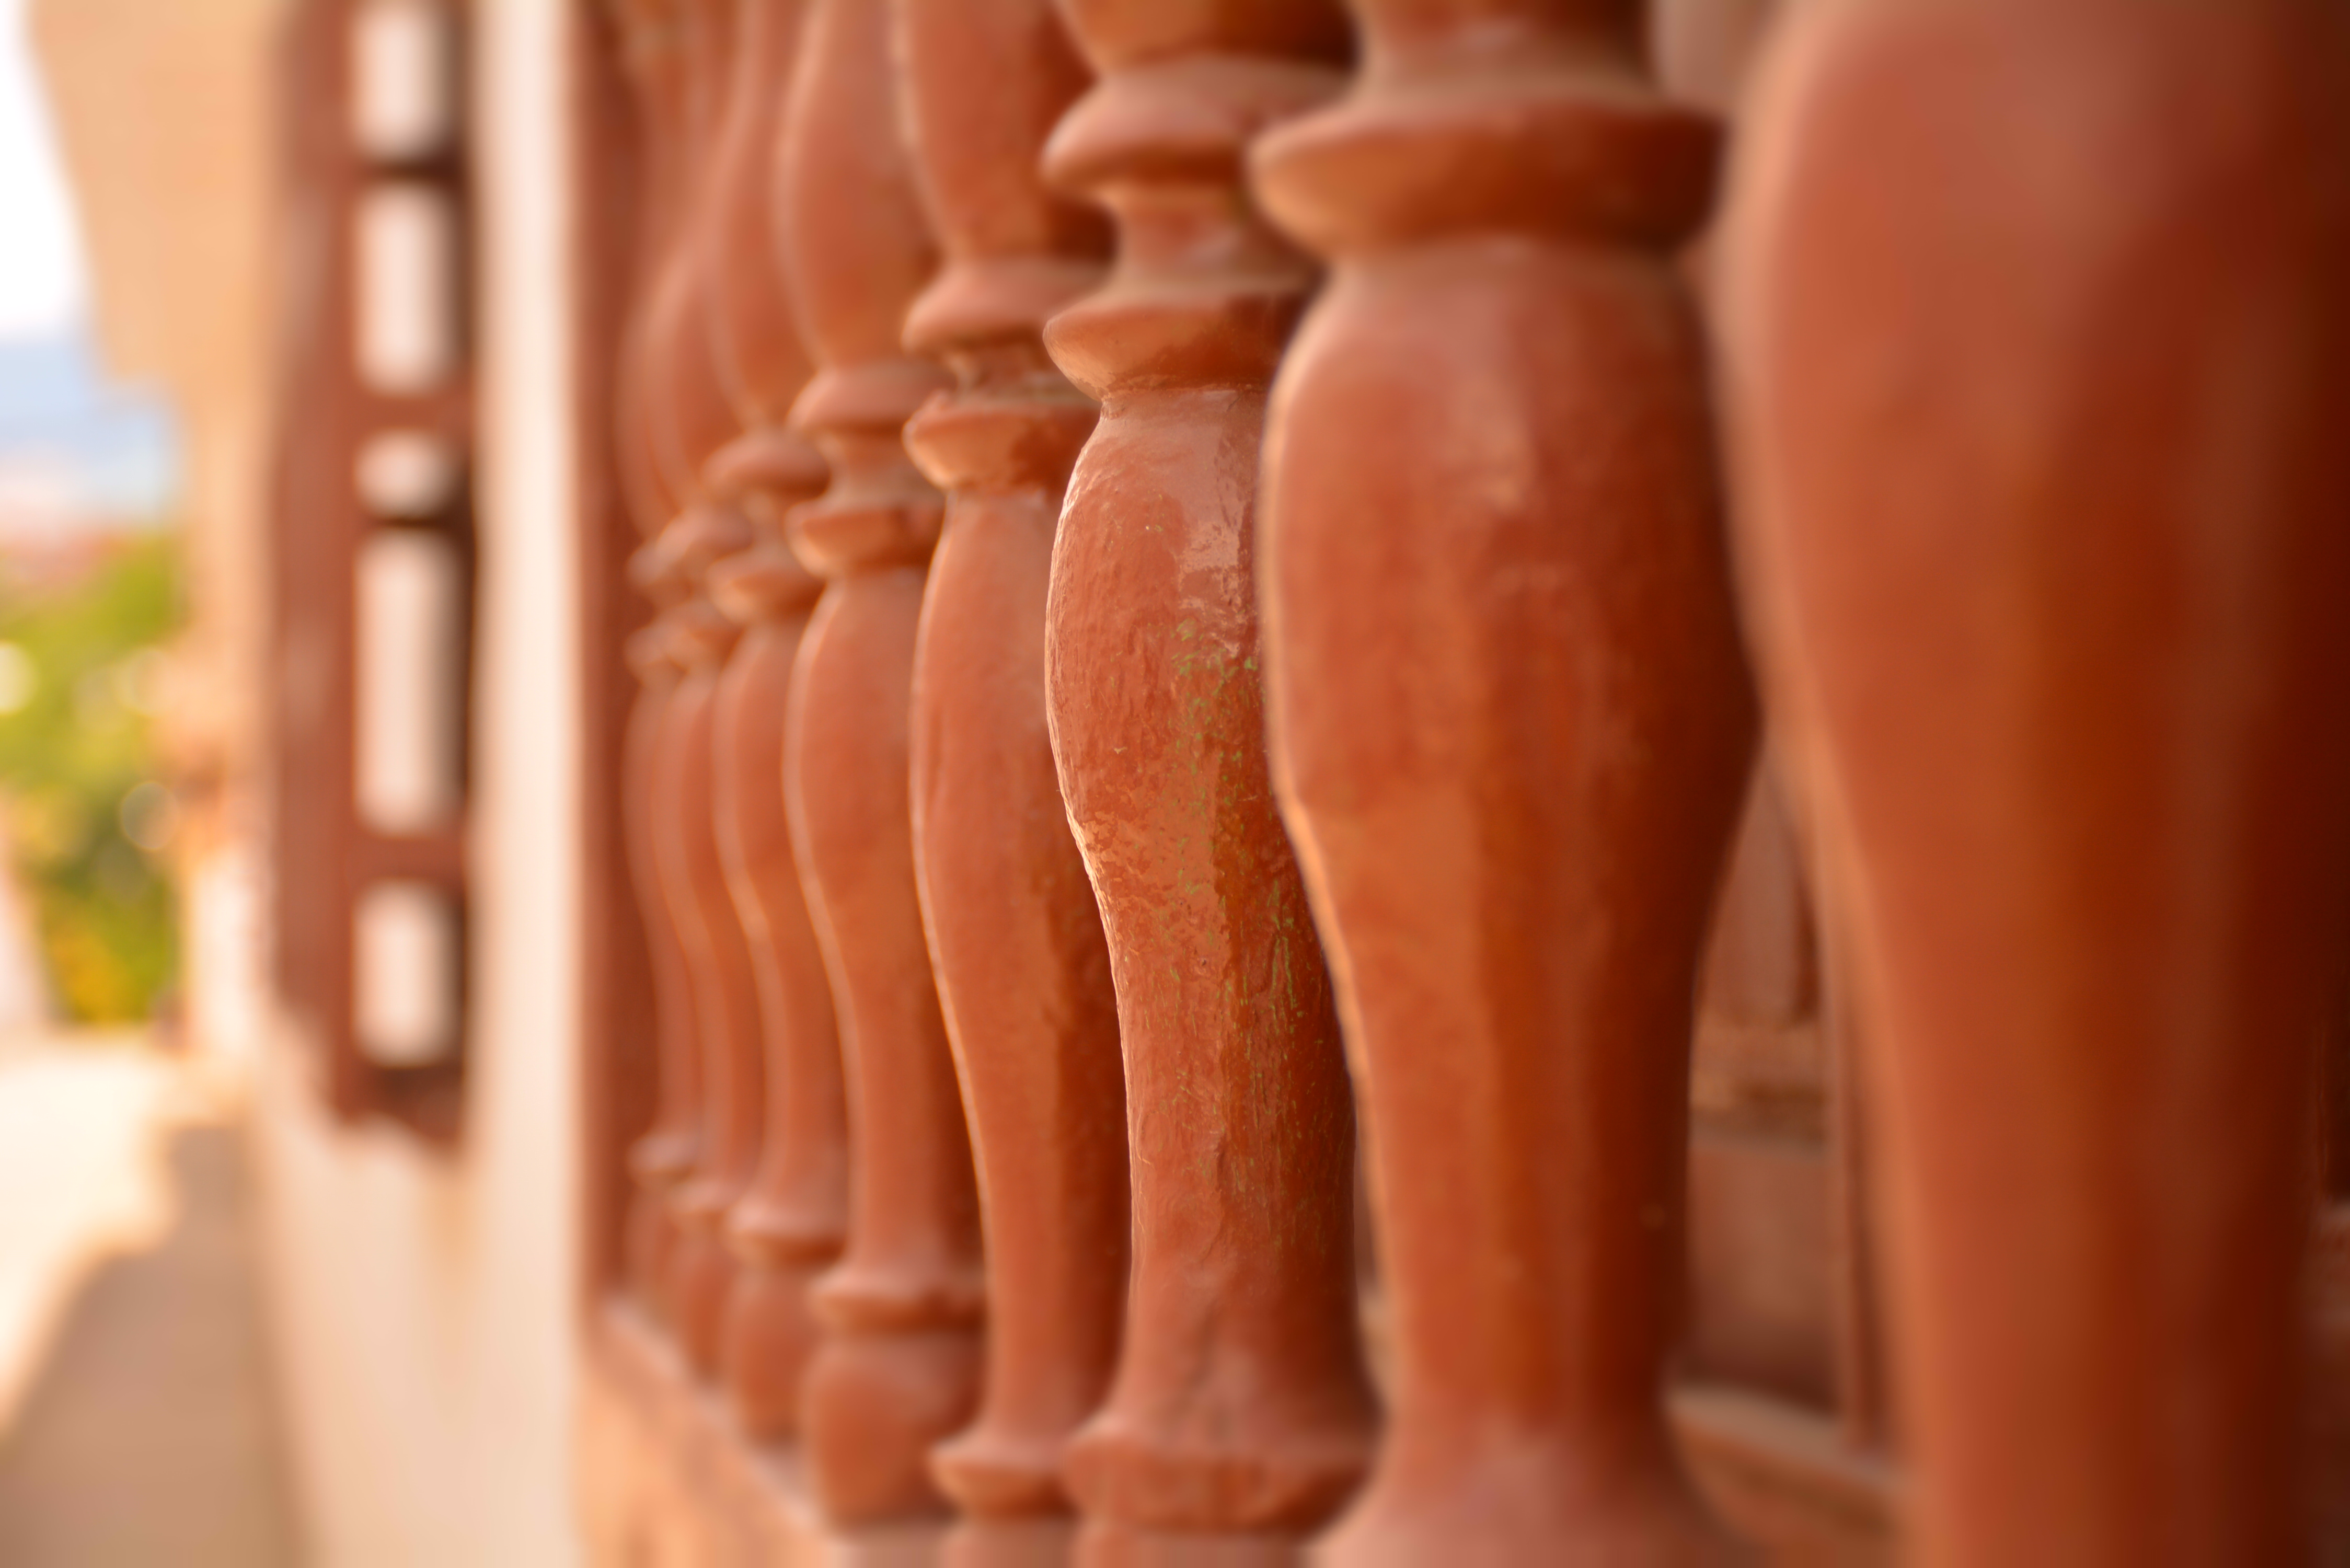
natural, hand, arm, leg, human body, temple, wood, gesture, dress, nail, thumb, sculpture, thigh, art, human leg, foot, wrist, peach, artifact, hardwood, close up, wood stain, trunk, carving, toe, brick, flesh, stairs, flooring, brickwork, metal, column, statue, room, arch, still life photography, font, stone carving, ancient history, sitting, macro photography